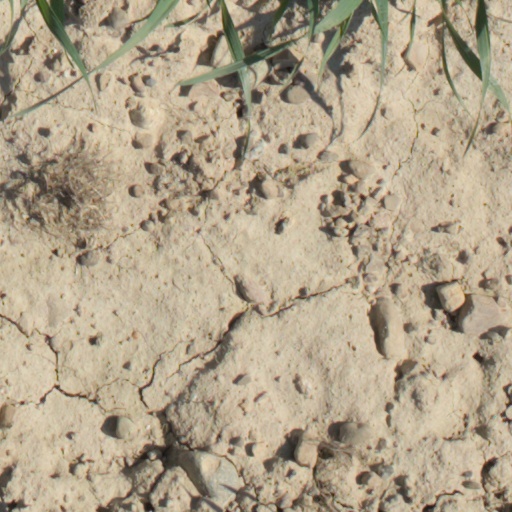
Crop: wheat